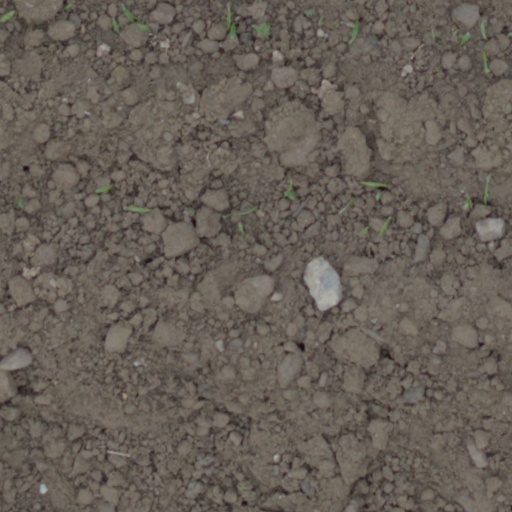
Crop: wheat